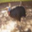
Label: bird